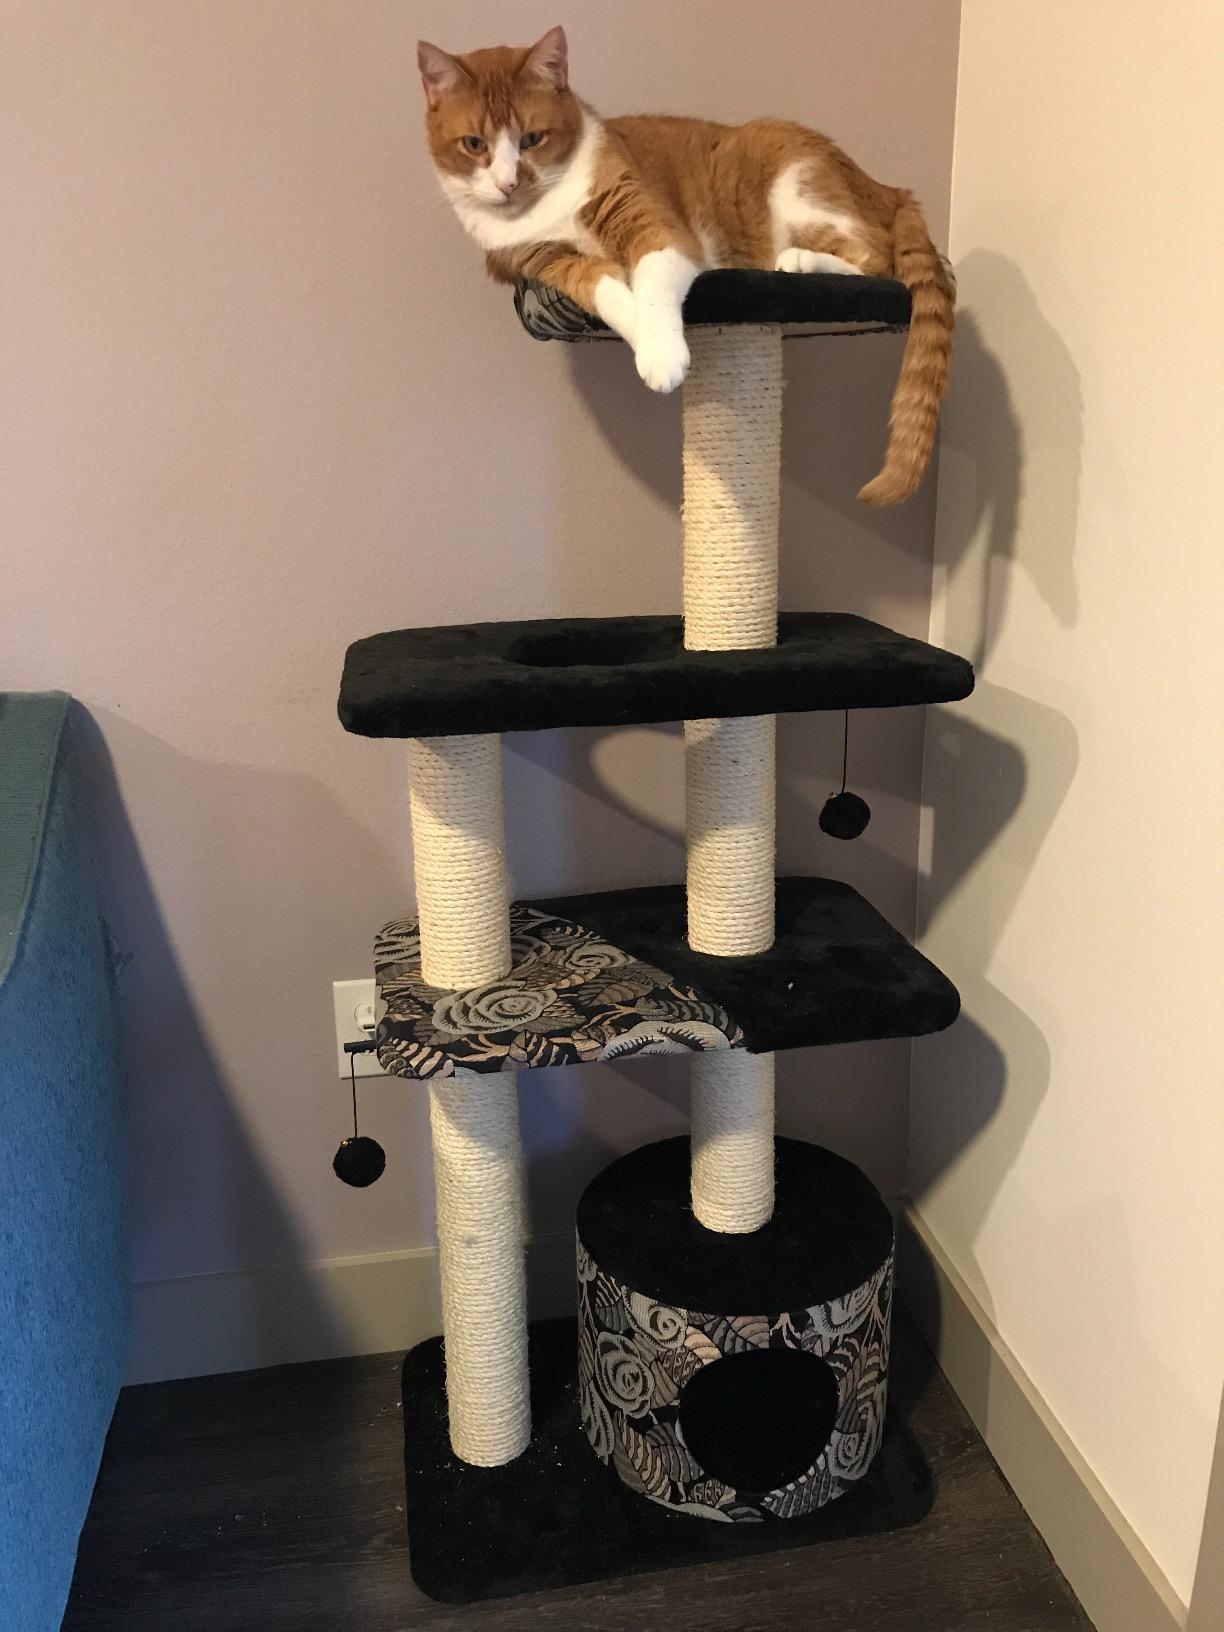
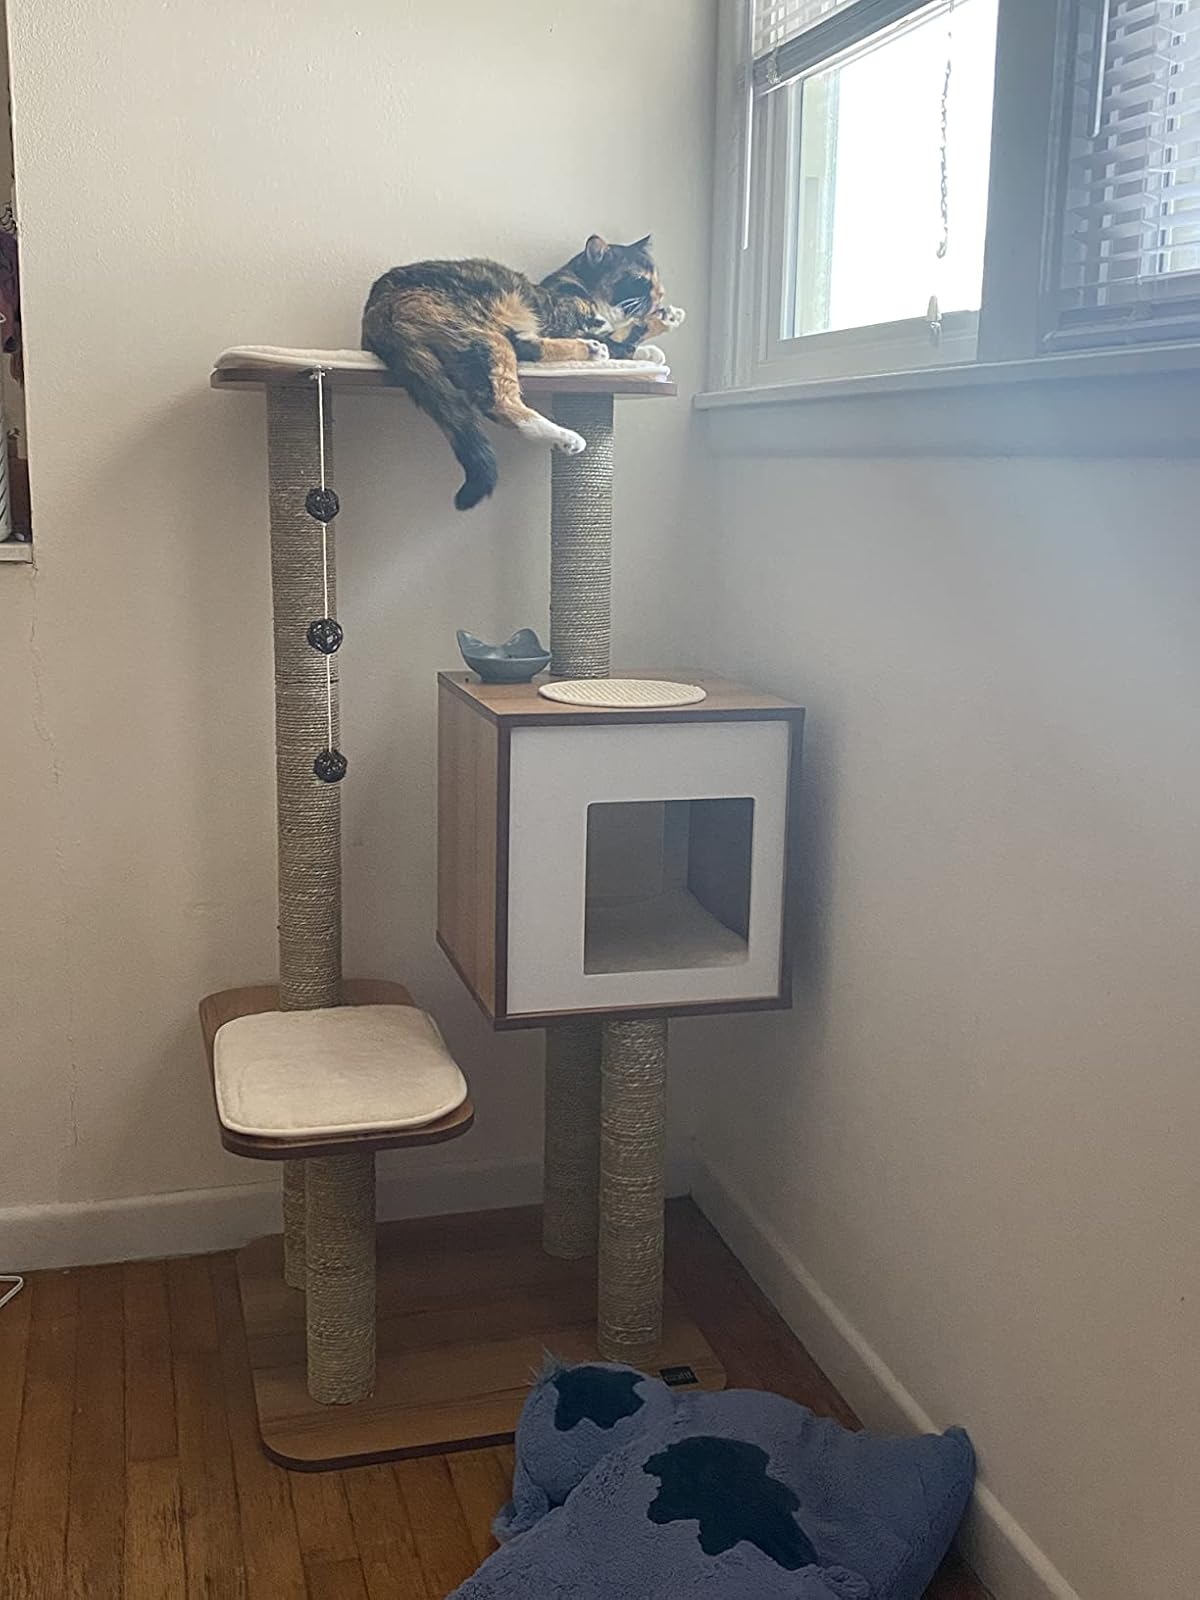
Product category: items_cat tree
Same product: no